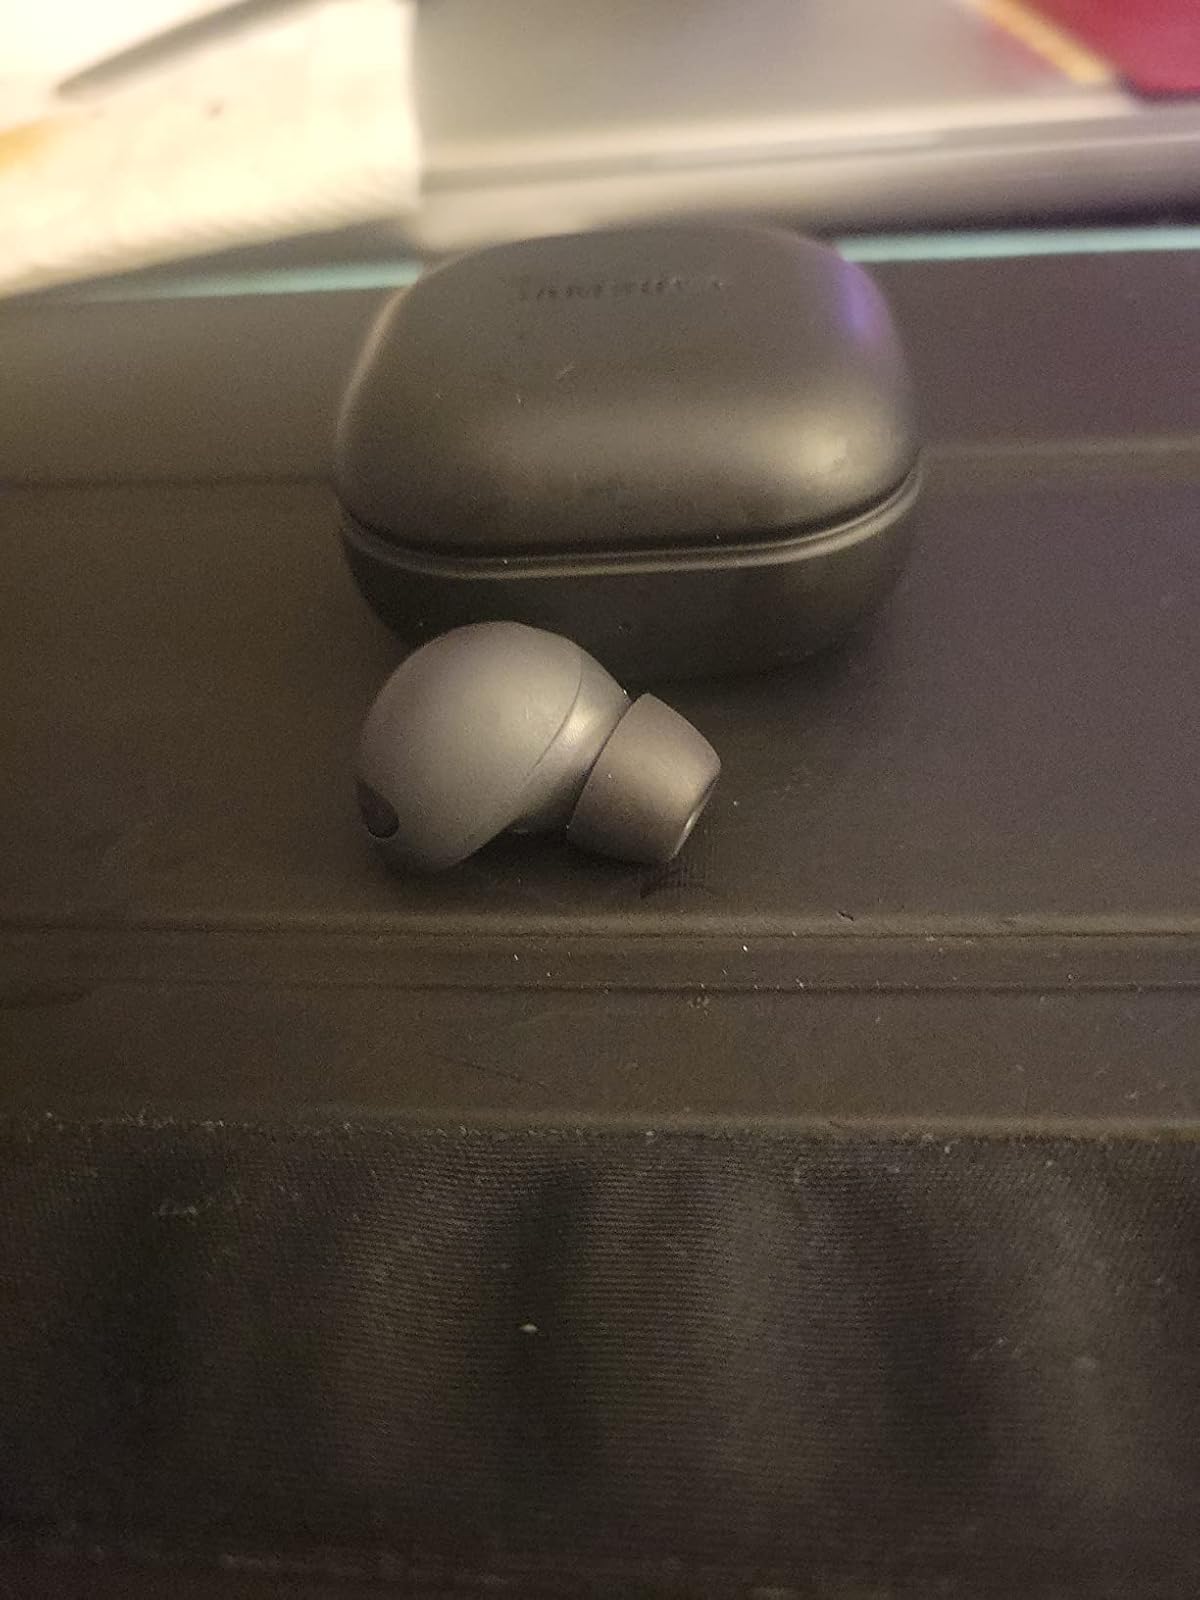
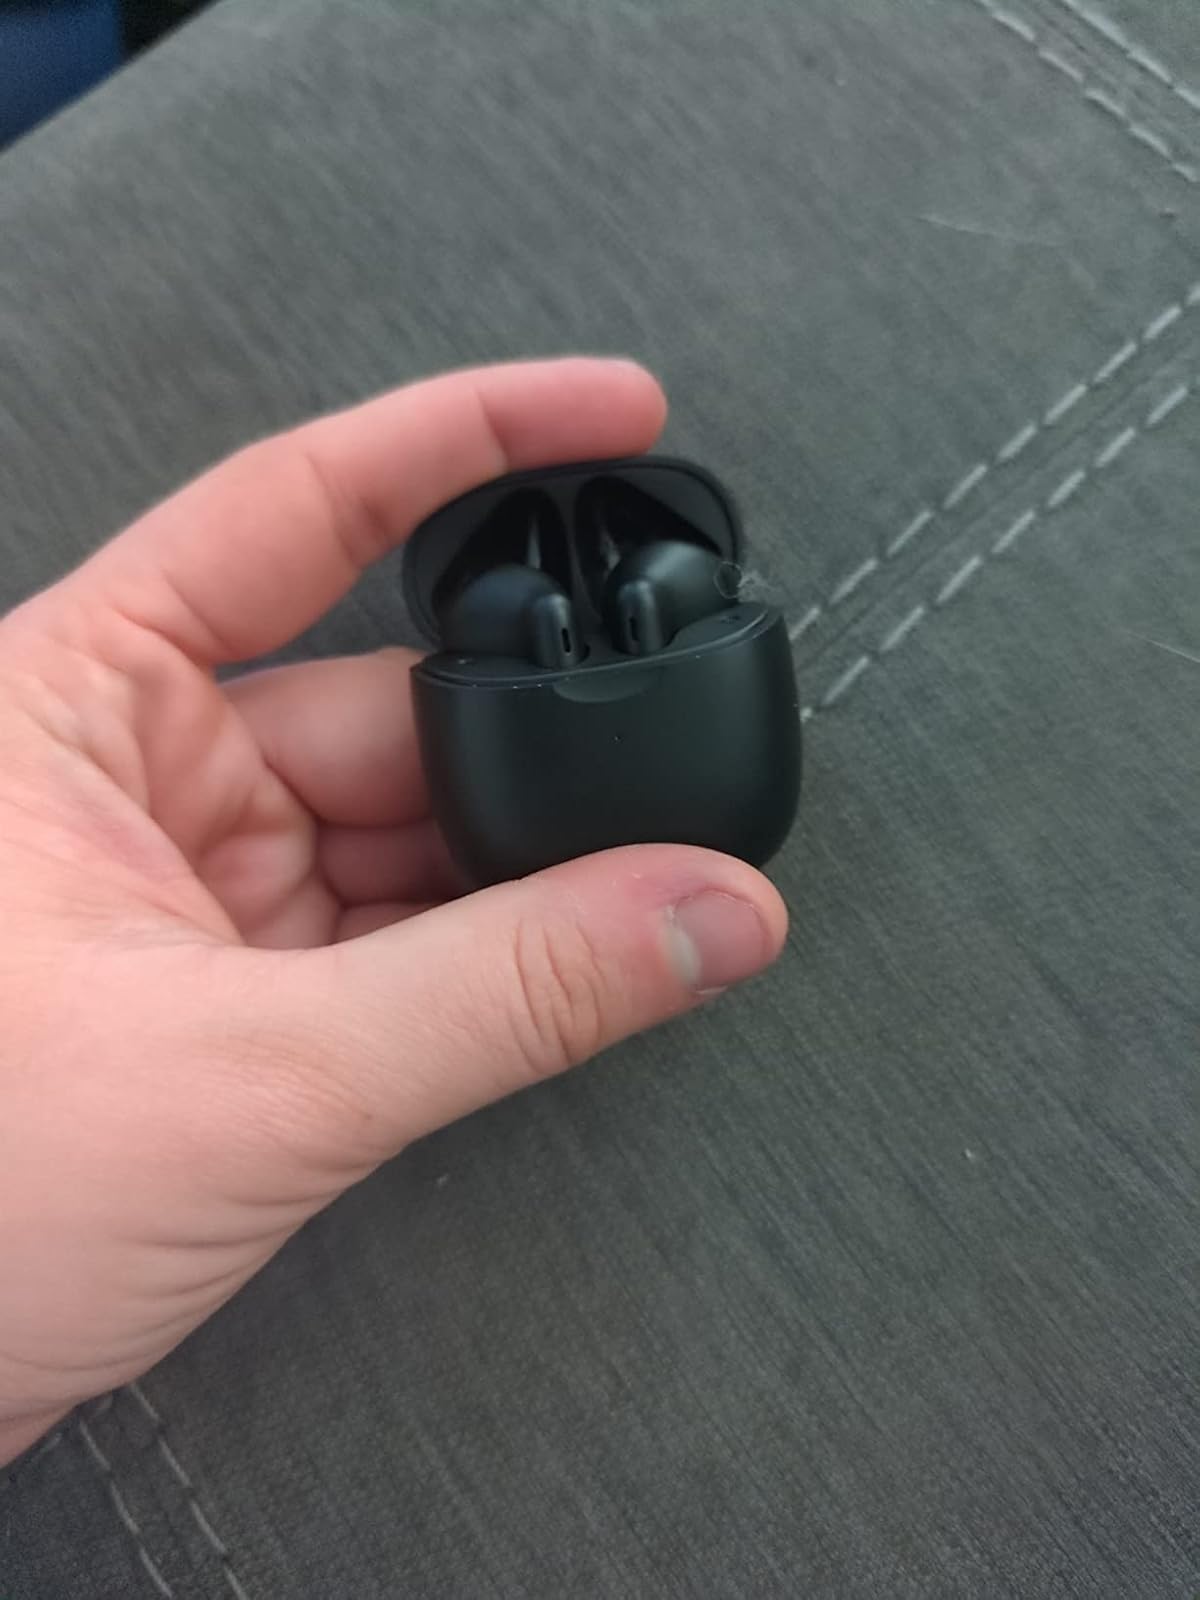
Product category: earbuds
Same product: no